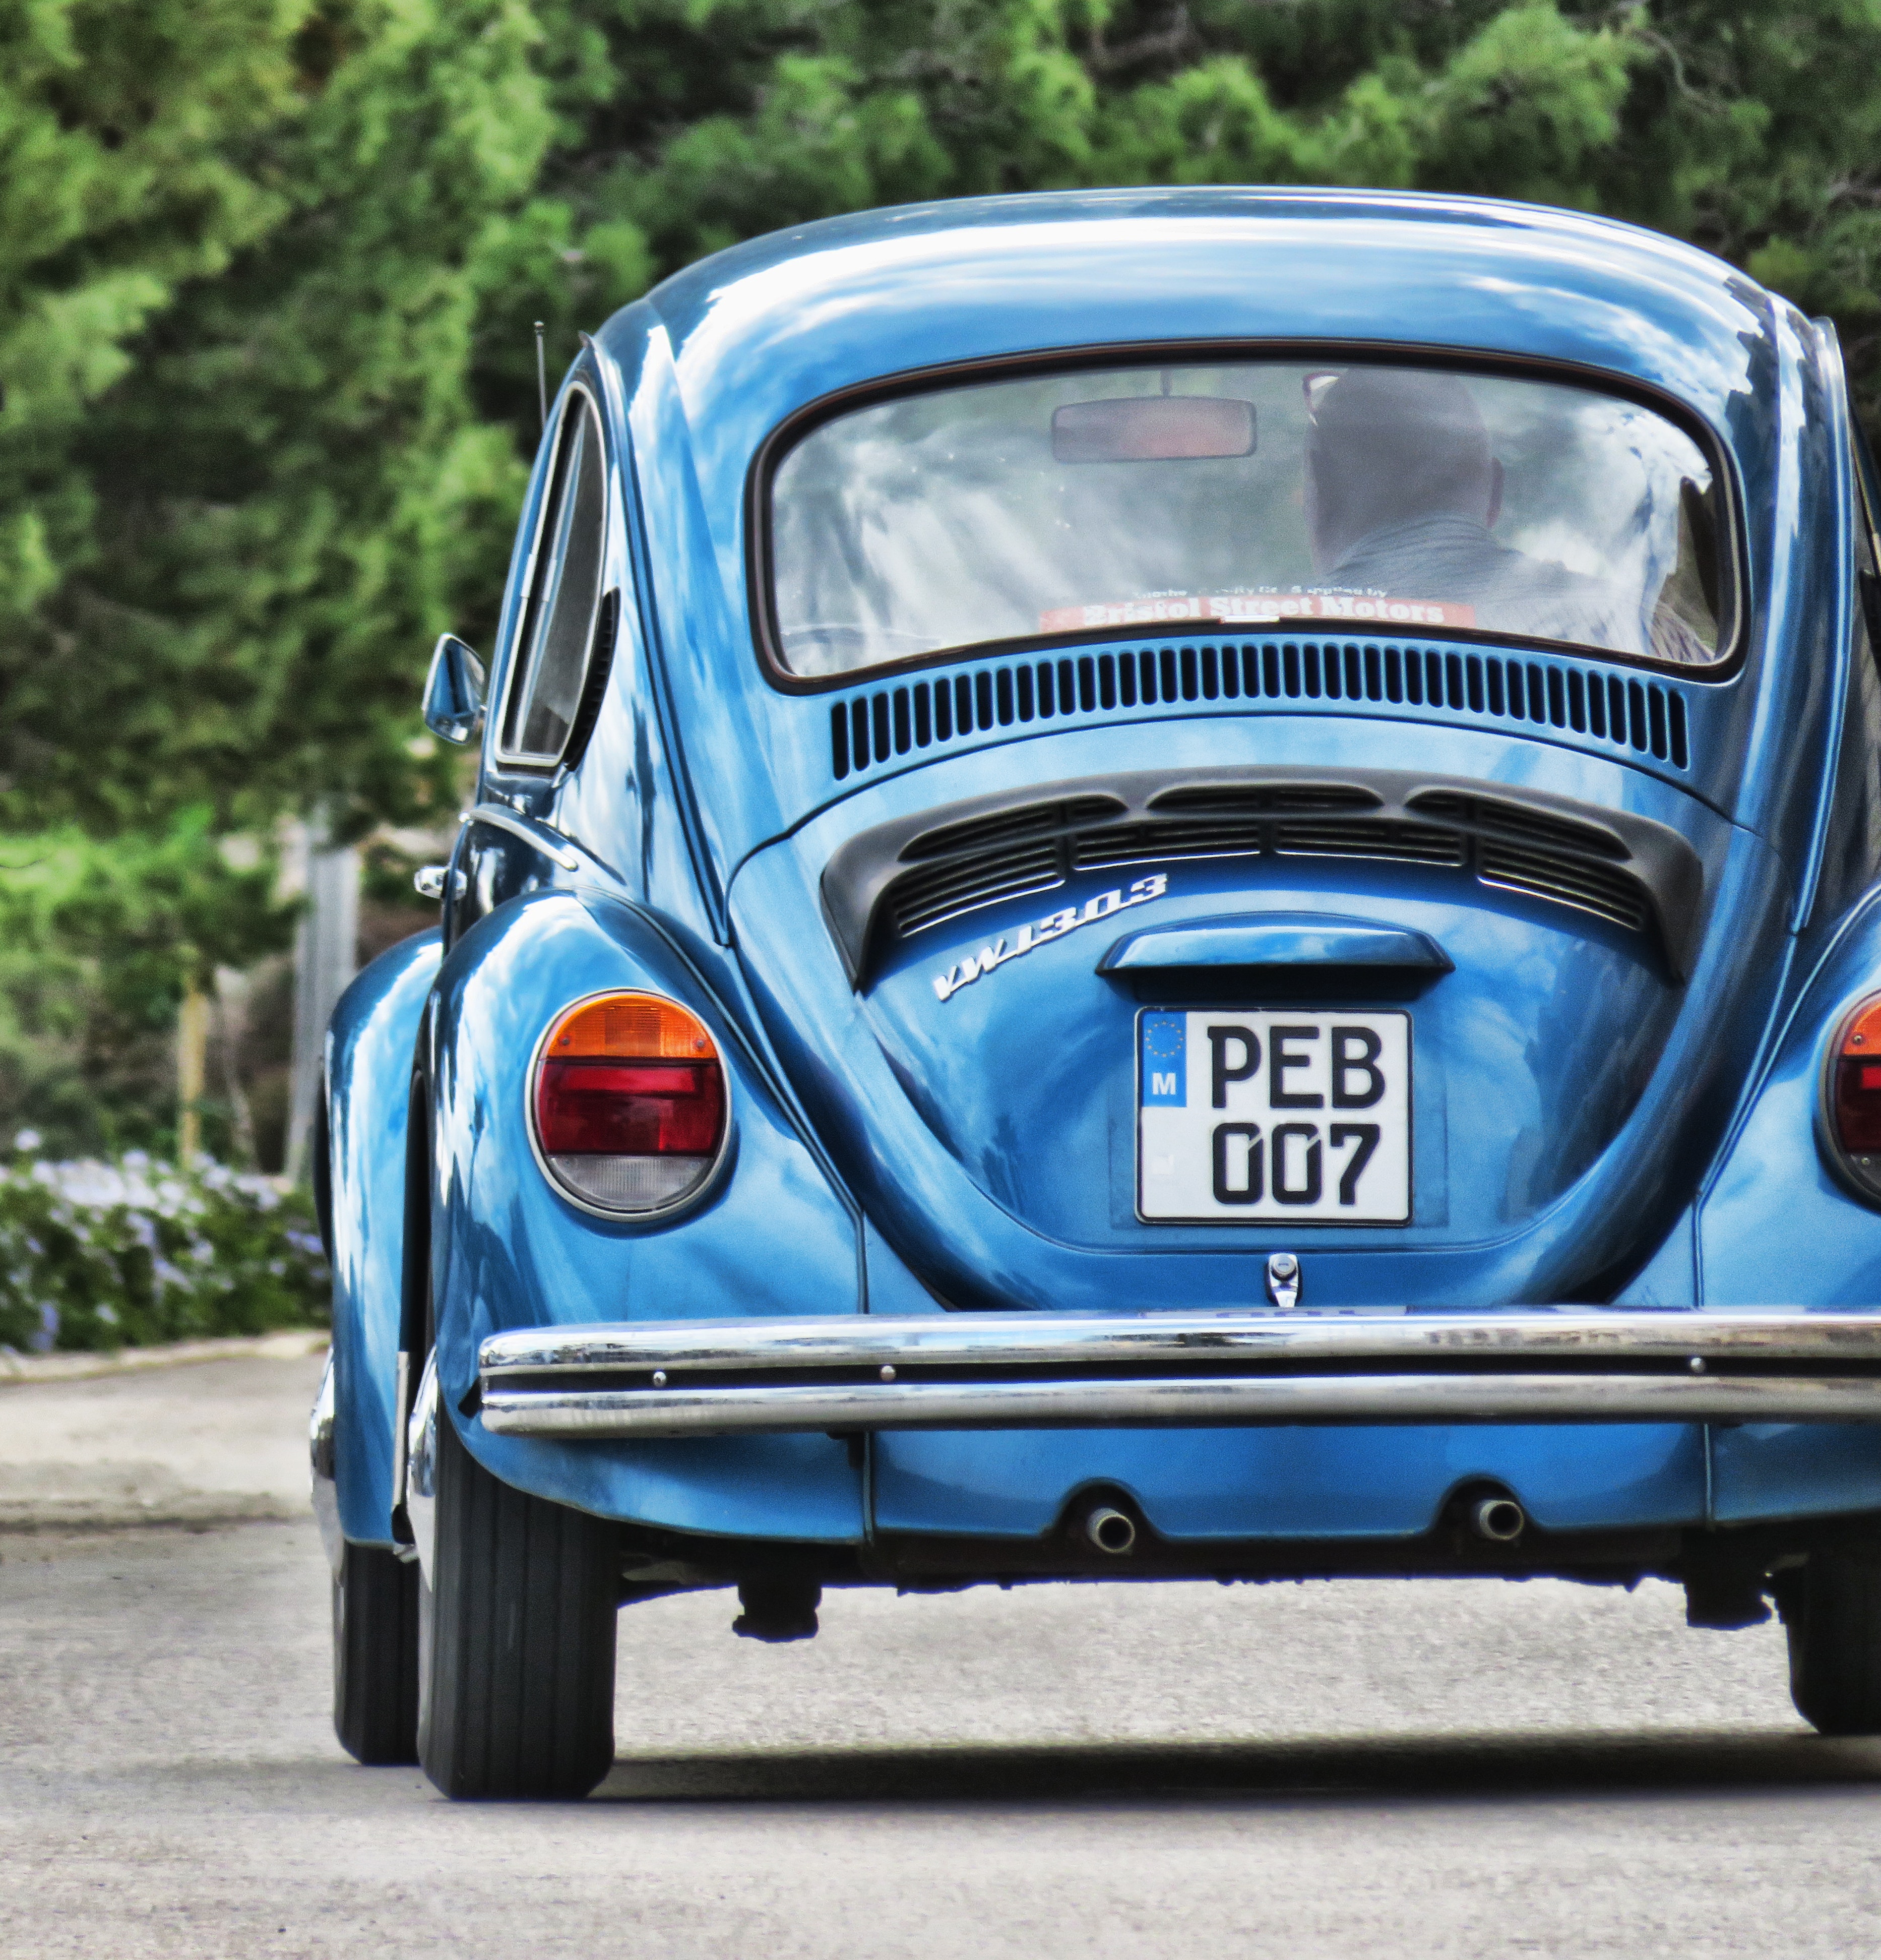
land vehicle, vehicle, car, motor vehicle, blue, coupe, classic car, volkswagen beetle, classic, subcompact car, antique car, fiat 600, sedan, volkswagen, automotive exterior, bumper, automotive lighting, automotive wheel system, compact car, auto part, vintage car, rim, wheel, city car